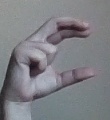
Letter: thal